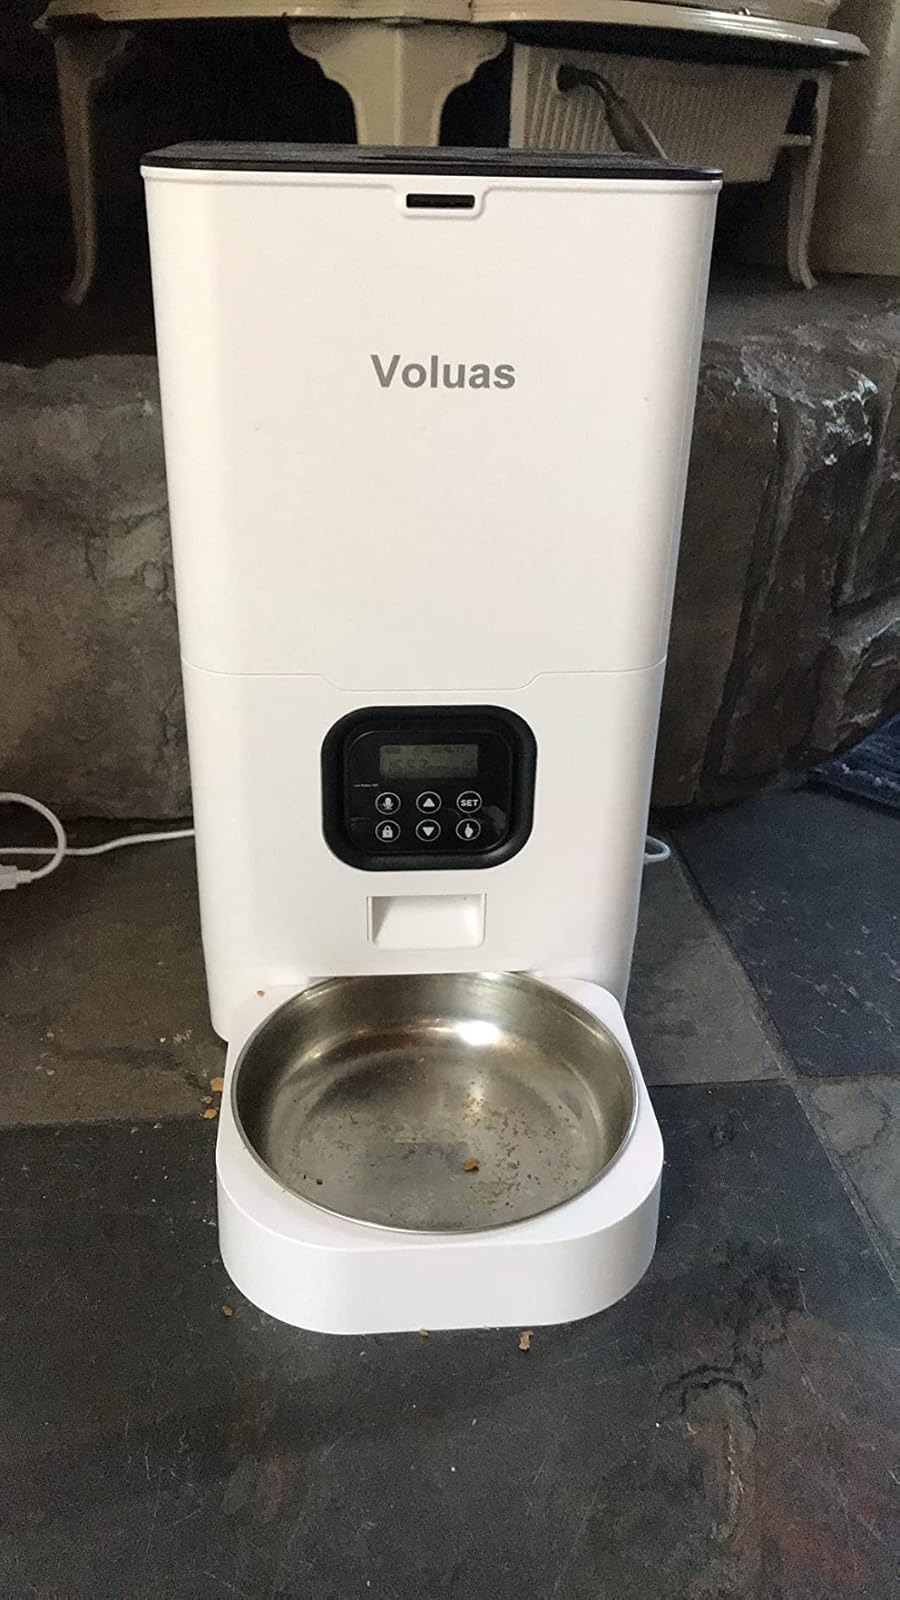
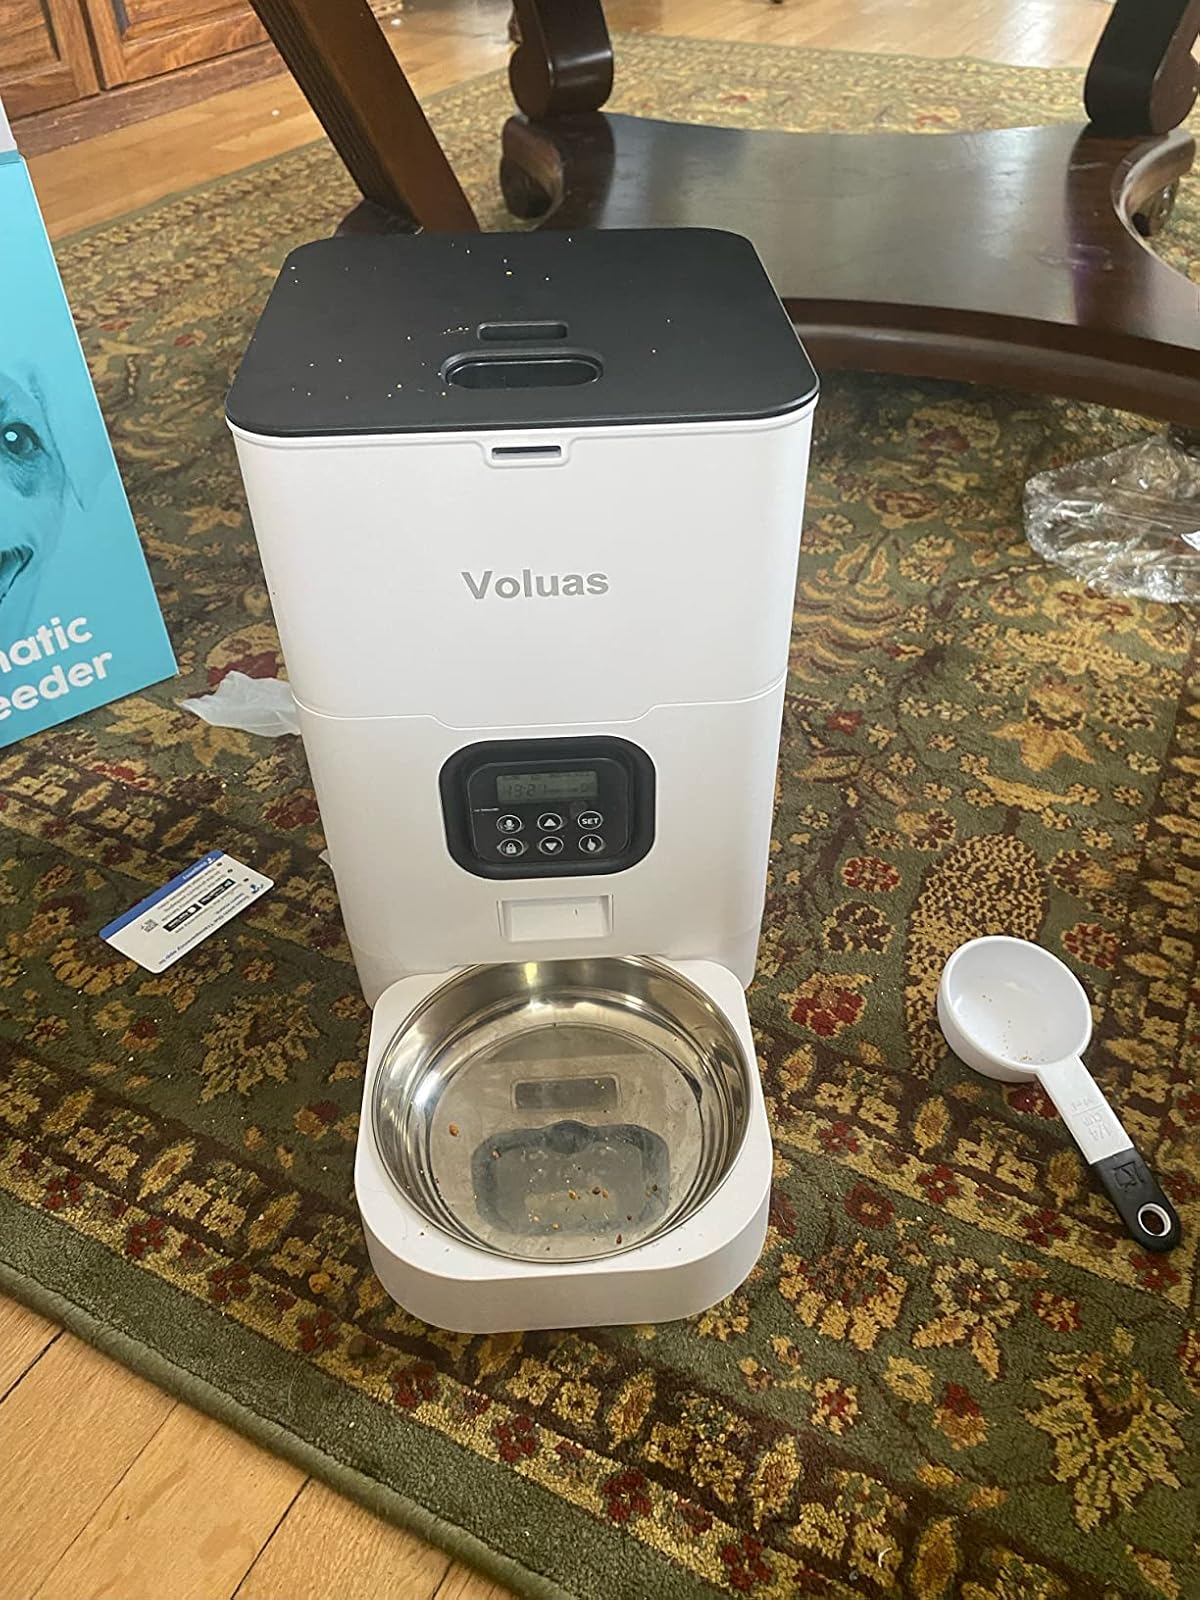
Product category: items_feeder
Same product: yes